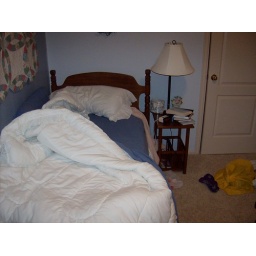
first floor of home in rock springs, wy: 10/08/09